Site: brandenburg
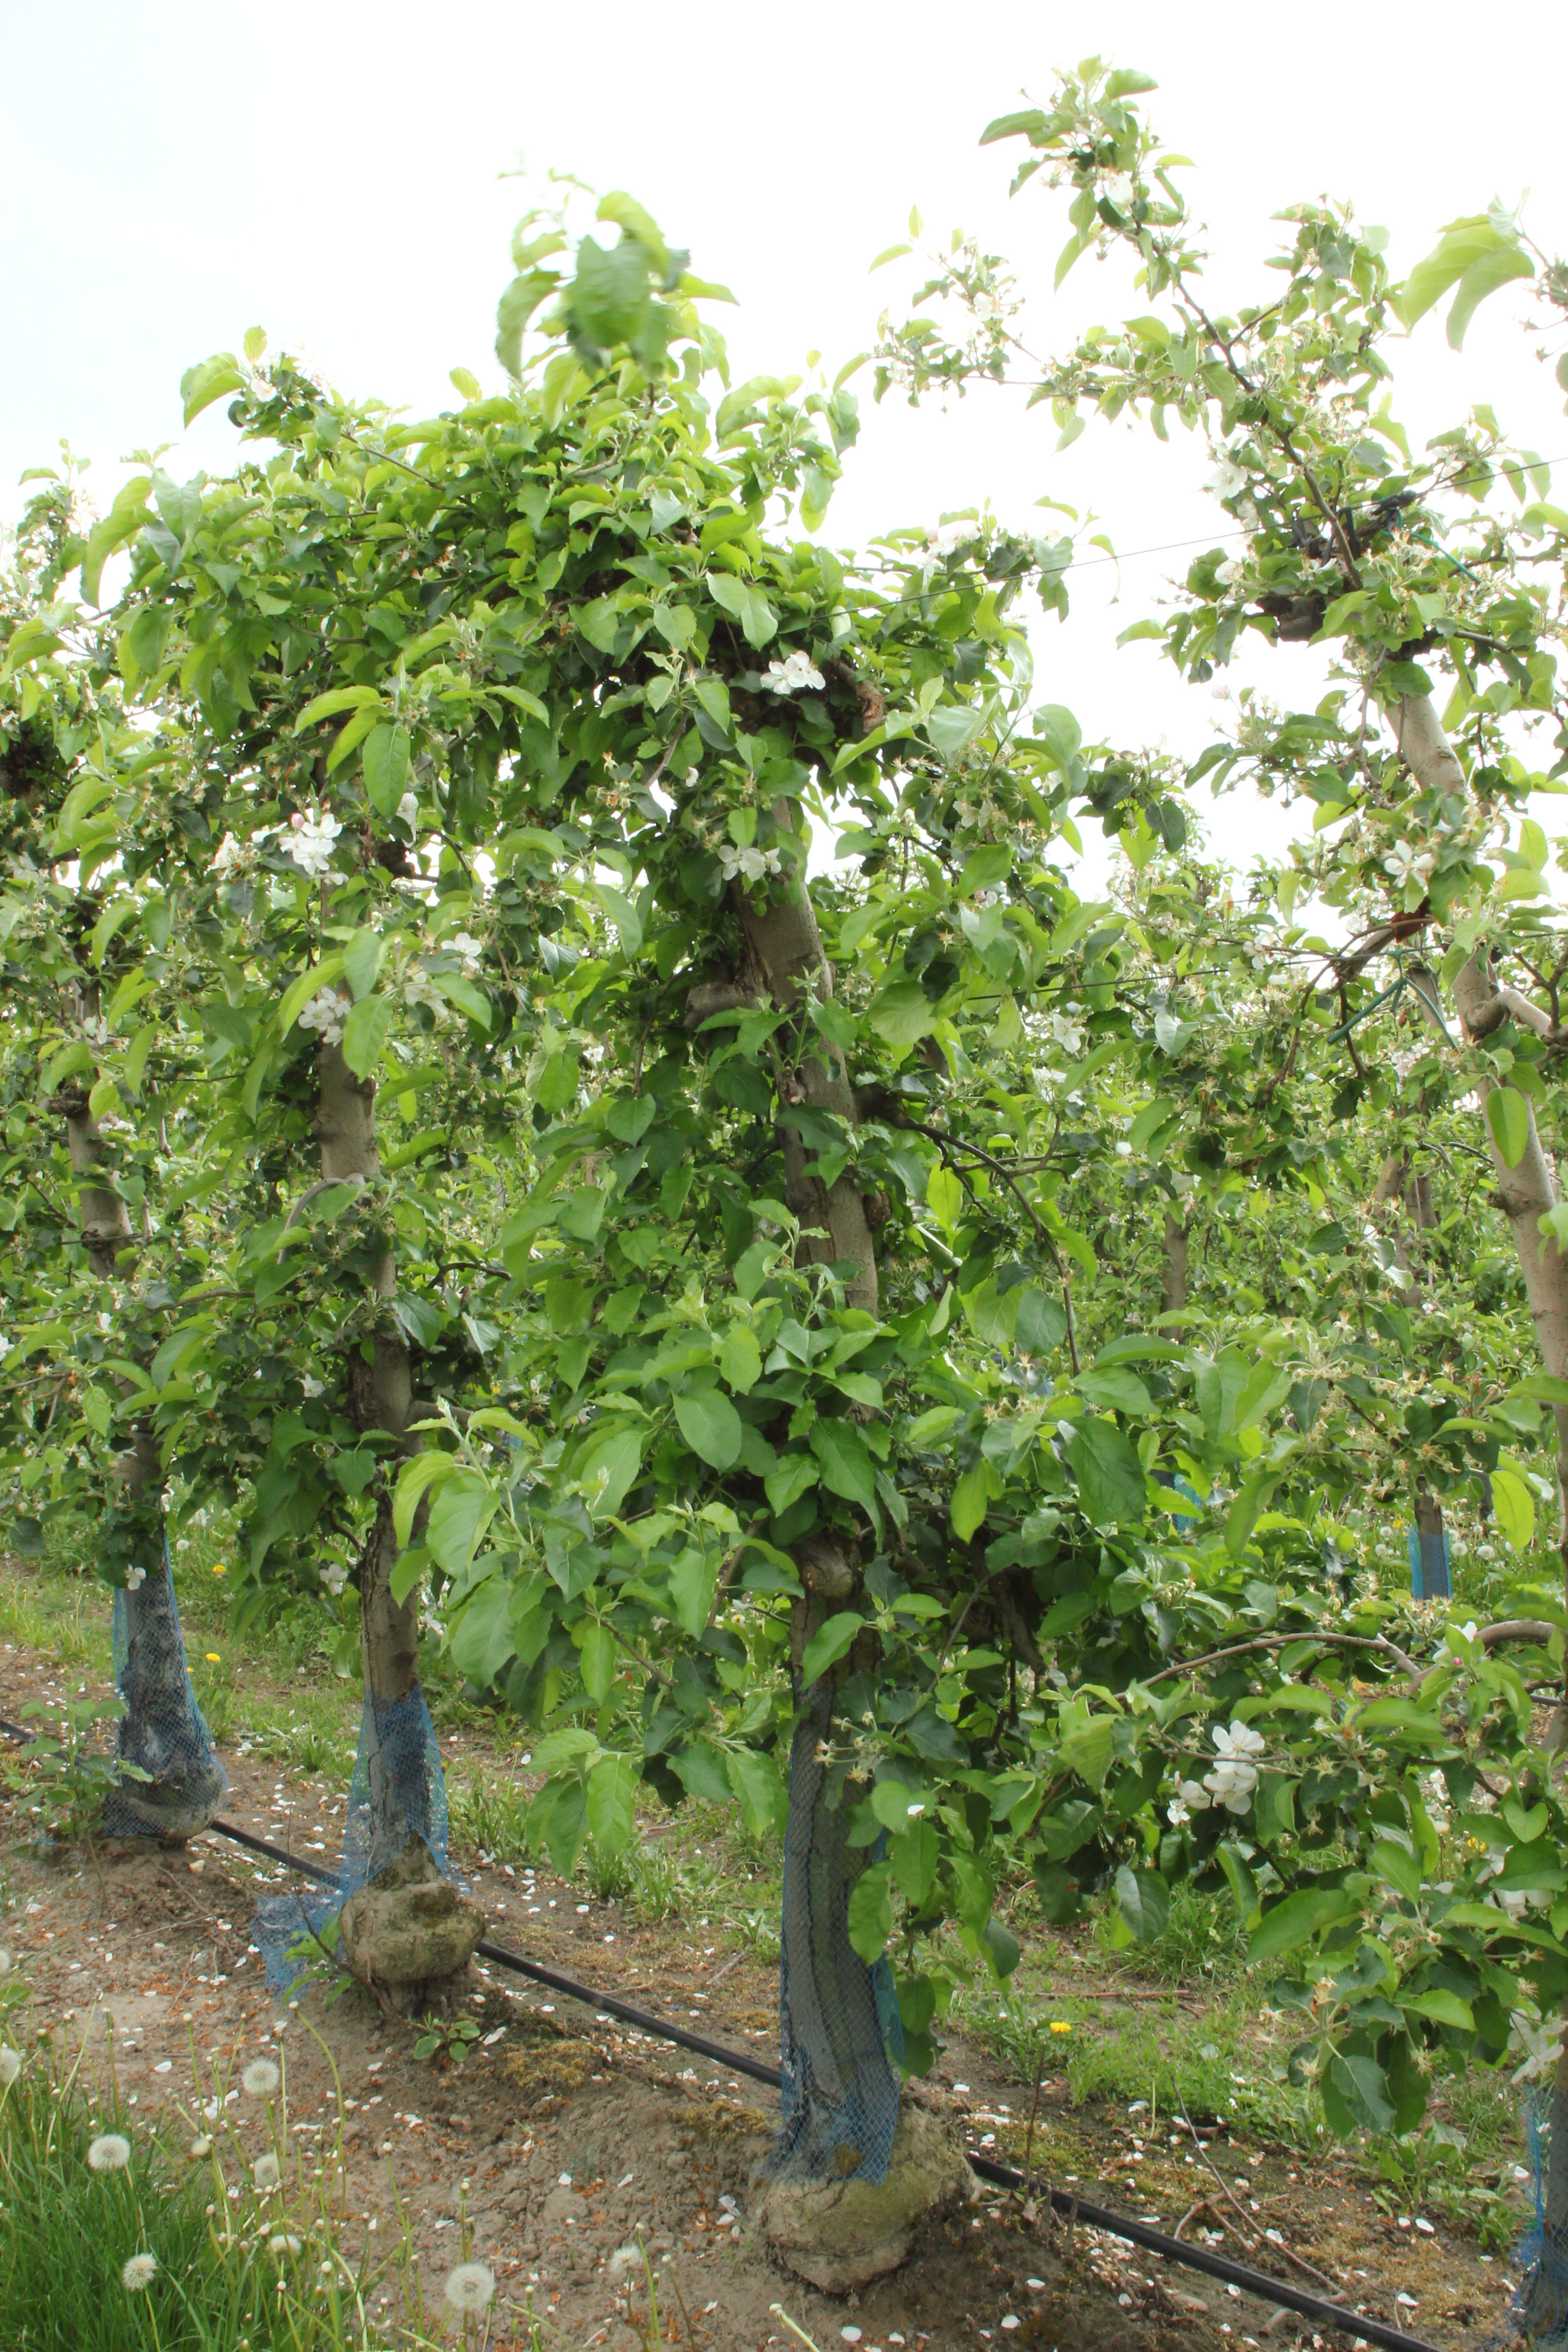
Growth stage (BBCH 67): Flowering